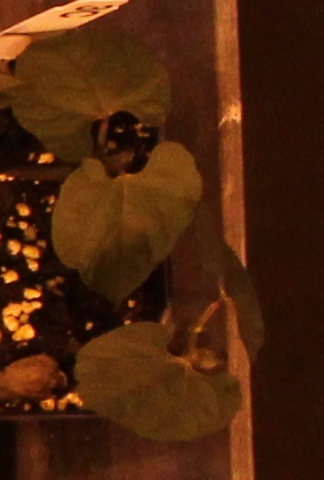
Label: Blackbean